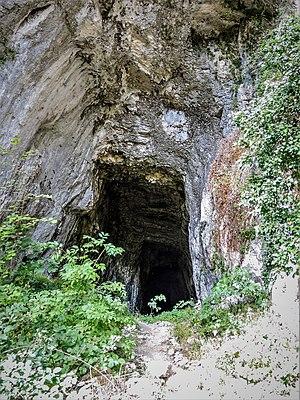
Vue extérieure du porche de la grotte du château de la roche. Soulce-Cernay. Doubs
Soulce-Cernay est une commune française, située dans le département du Doubs et la région Bourgogne-Franche-Comté. Les habitants se nomment les Soulçois et Soulçoises.